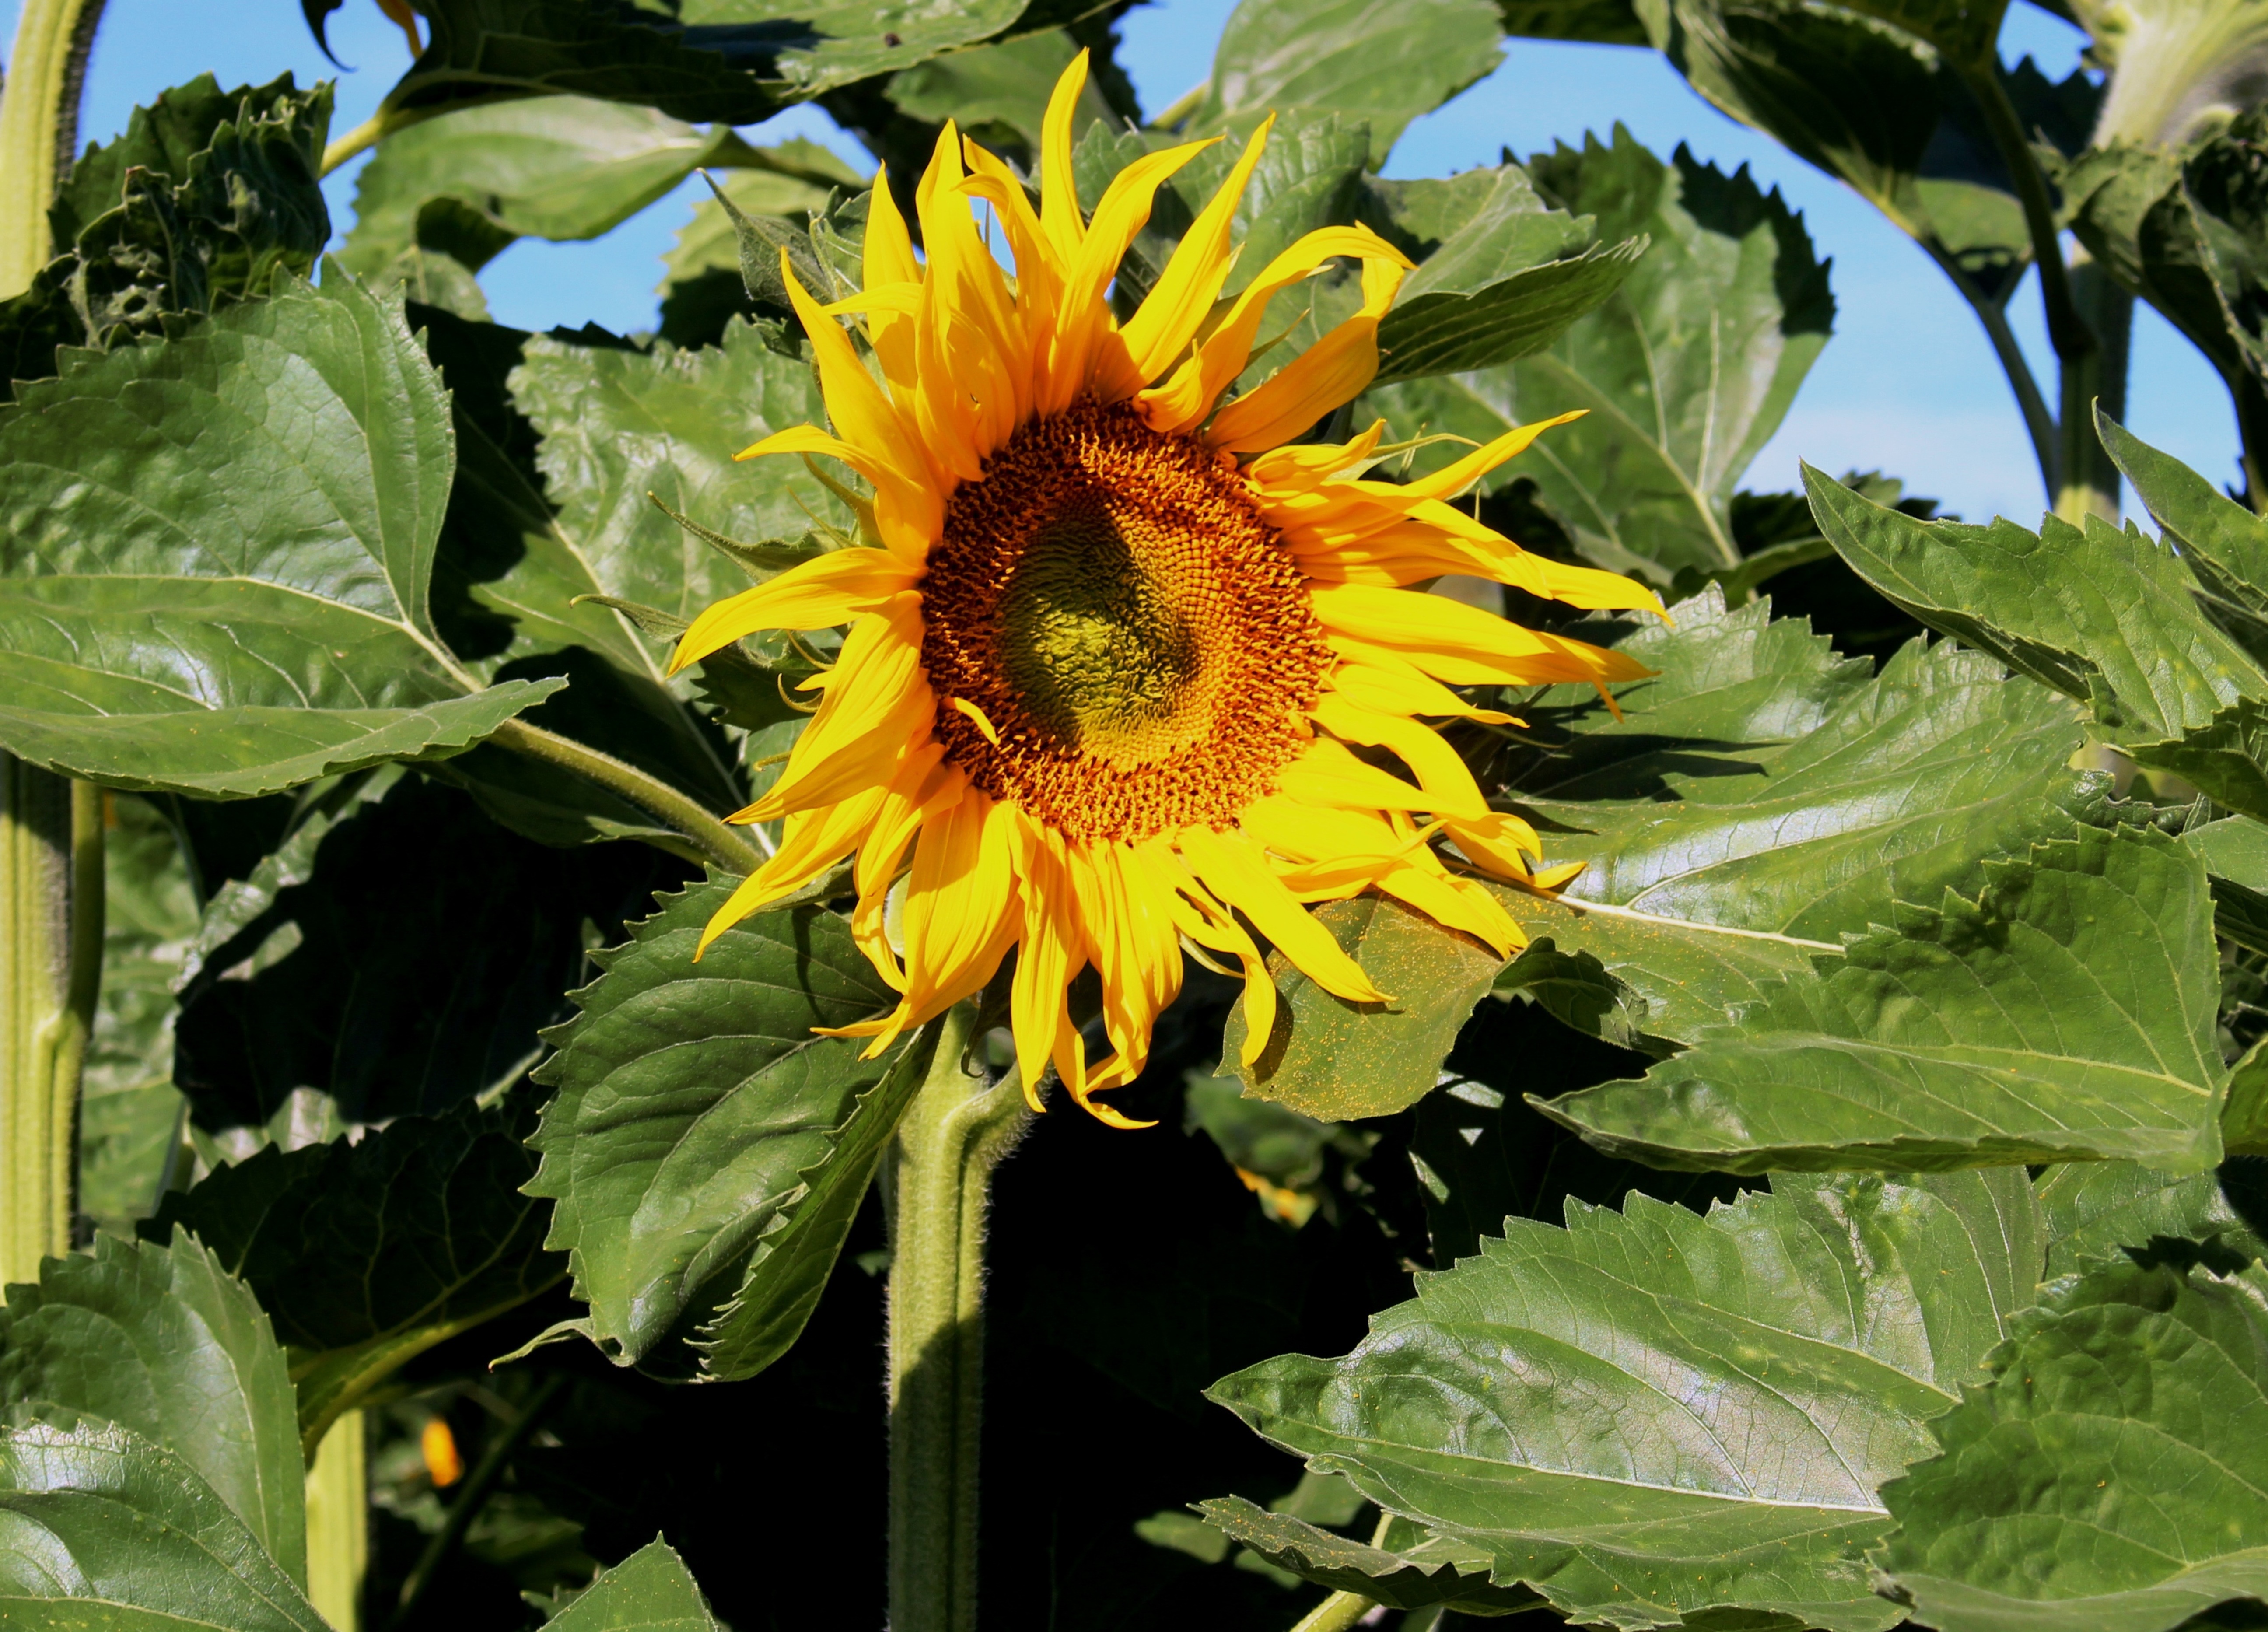
plant, sky, sunlight, flower, produce, botany, blue, close, flora, sunflower, leaves, sun flower, detail, gloss, sunflower field, flowering plant, daisy family, sunflower seed, annual plant, land plant